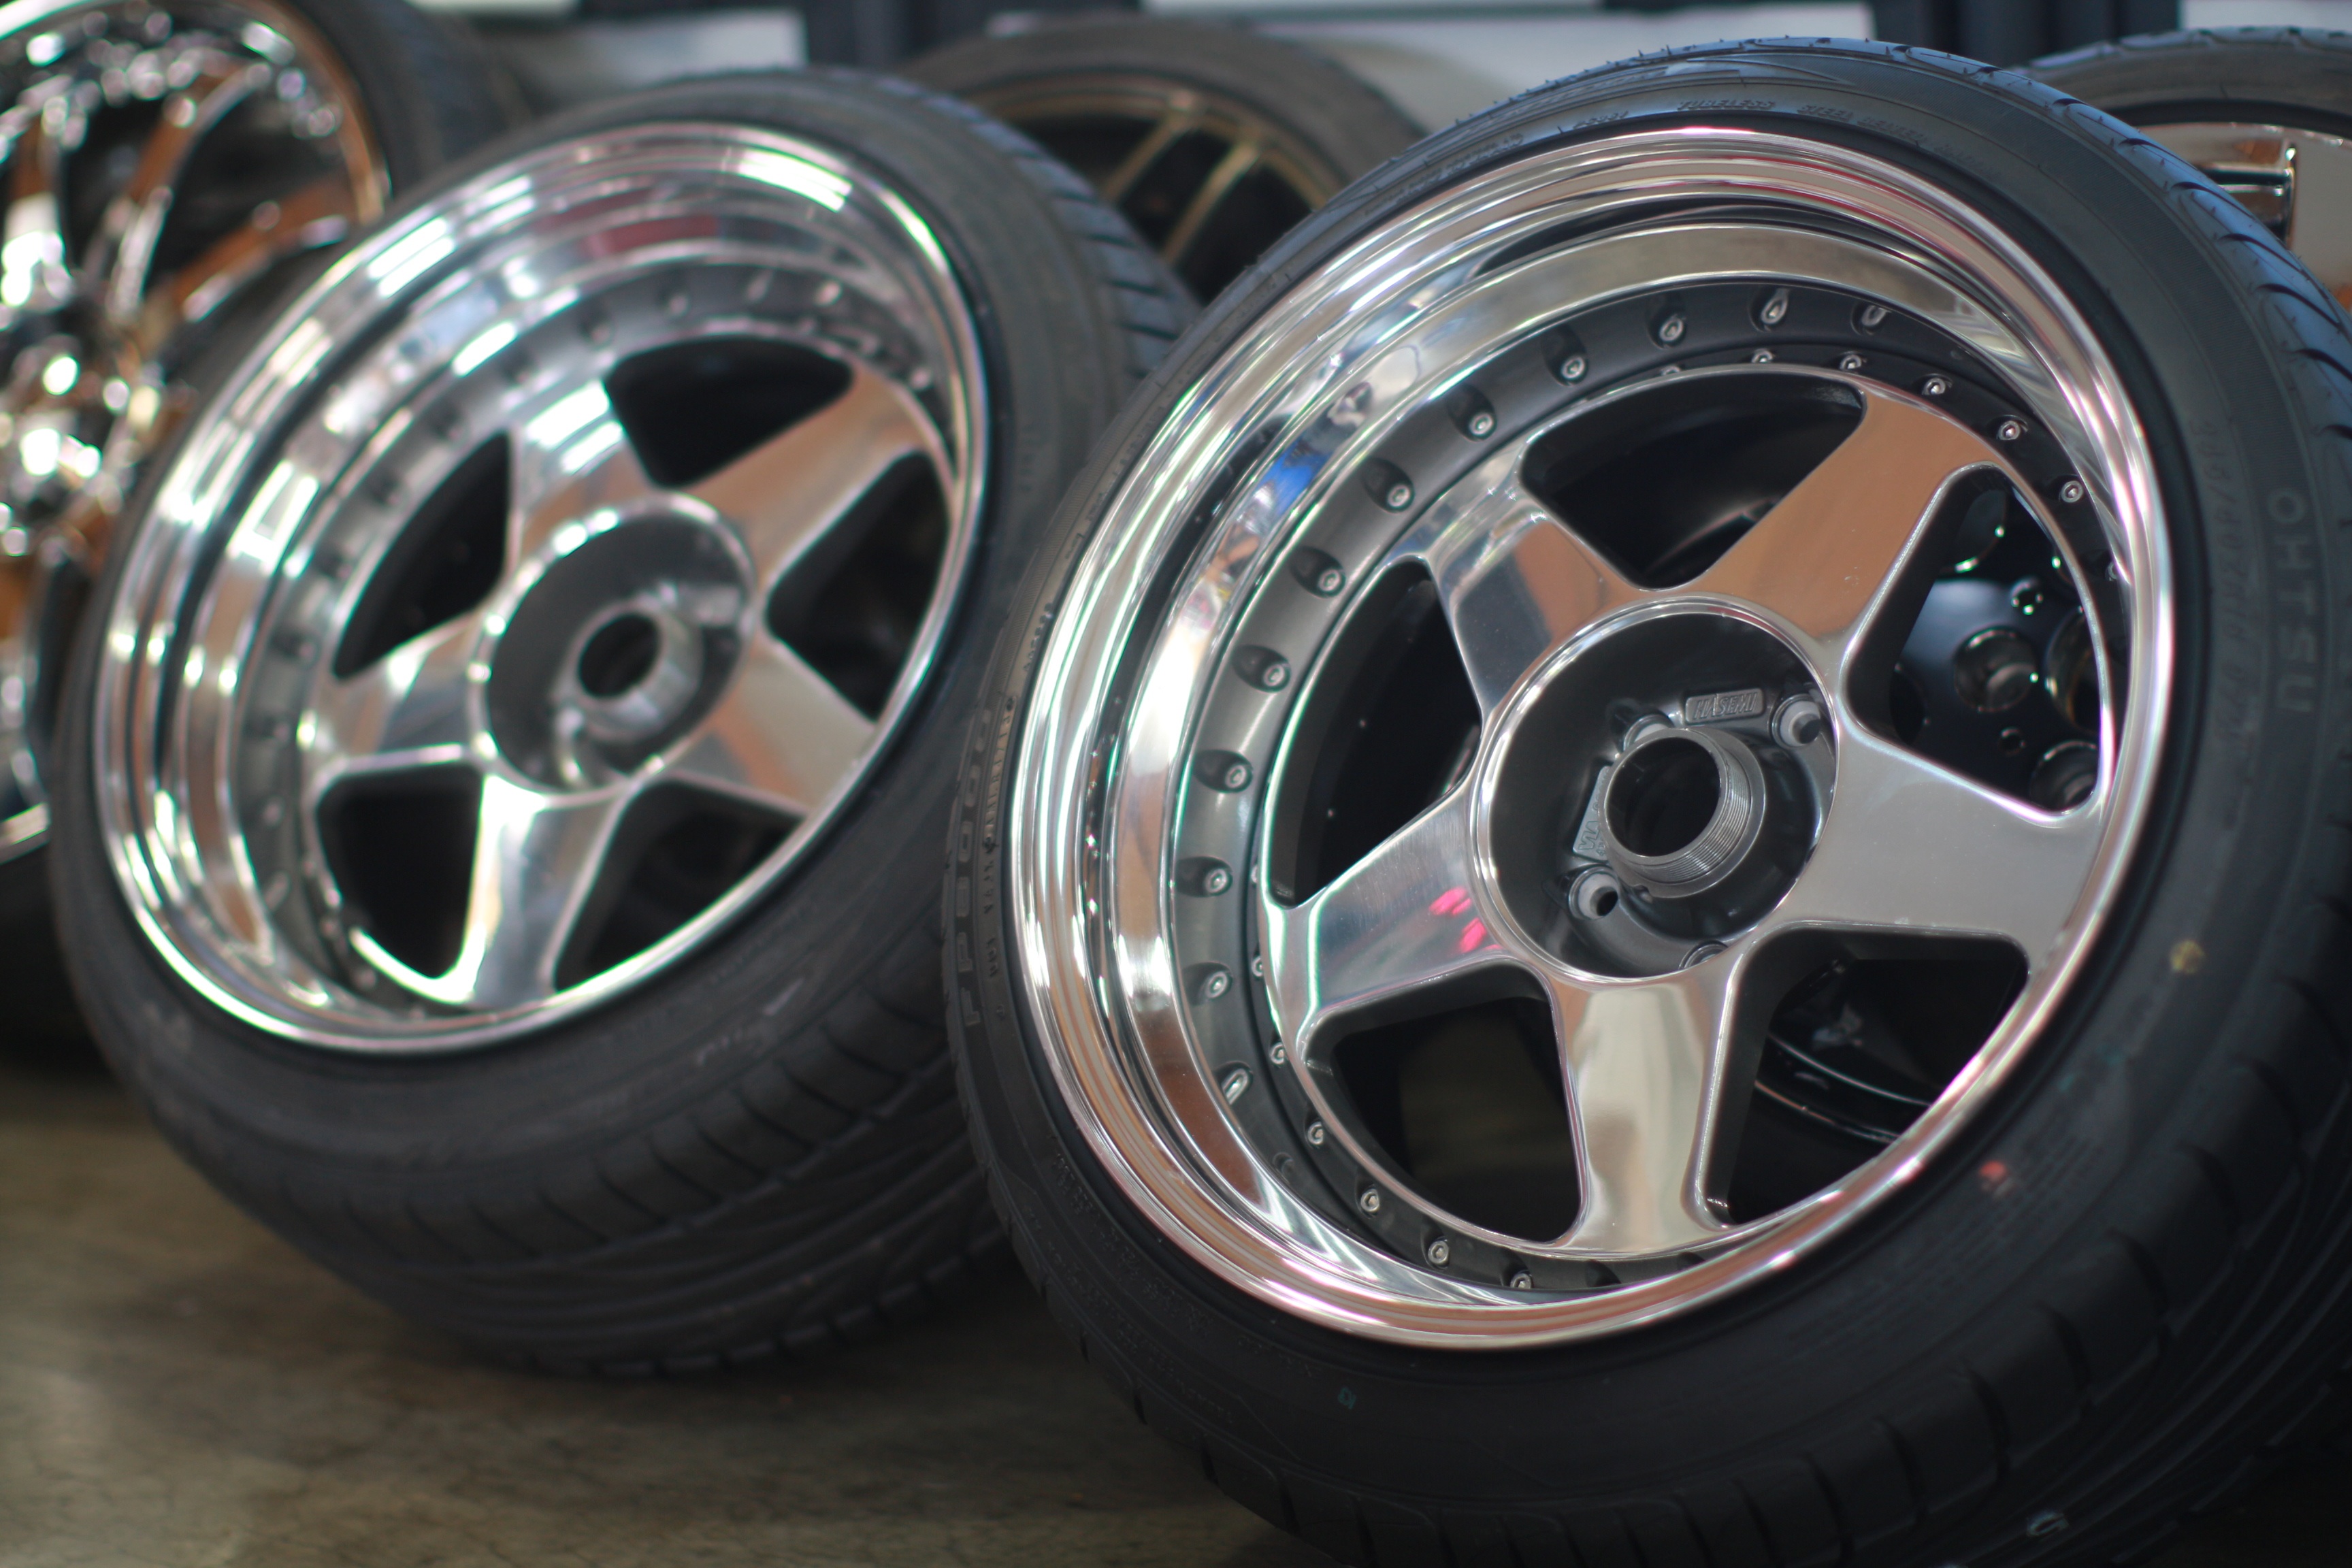
car, wheel, vehicle, spoke, tire, bumper, rim, alloy wheel, auto part, automobile make, automotive exterior, automotive tire